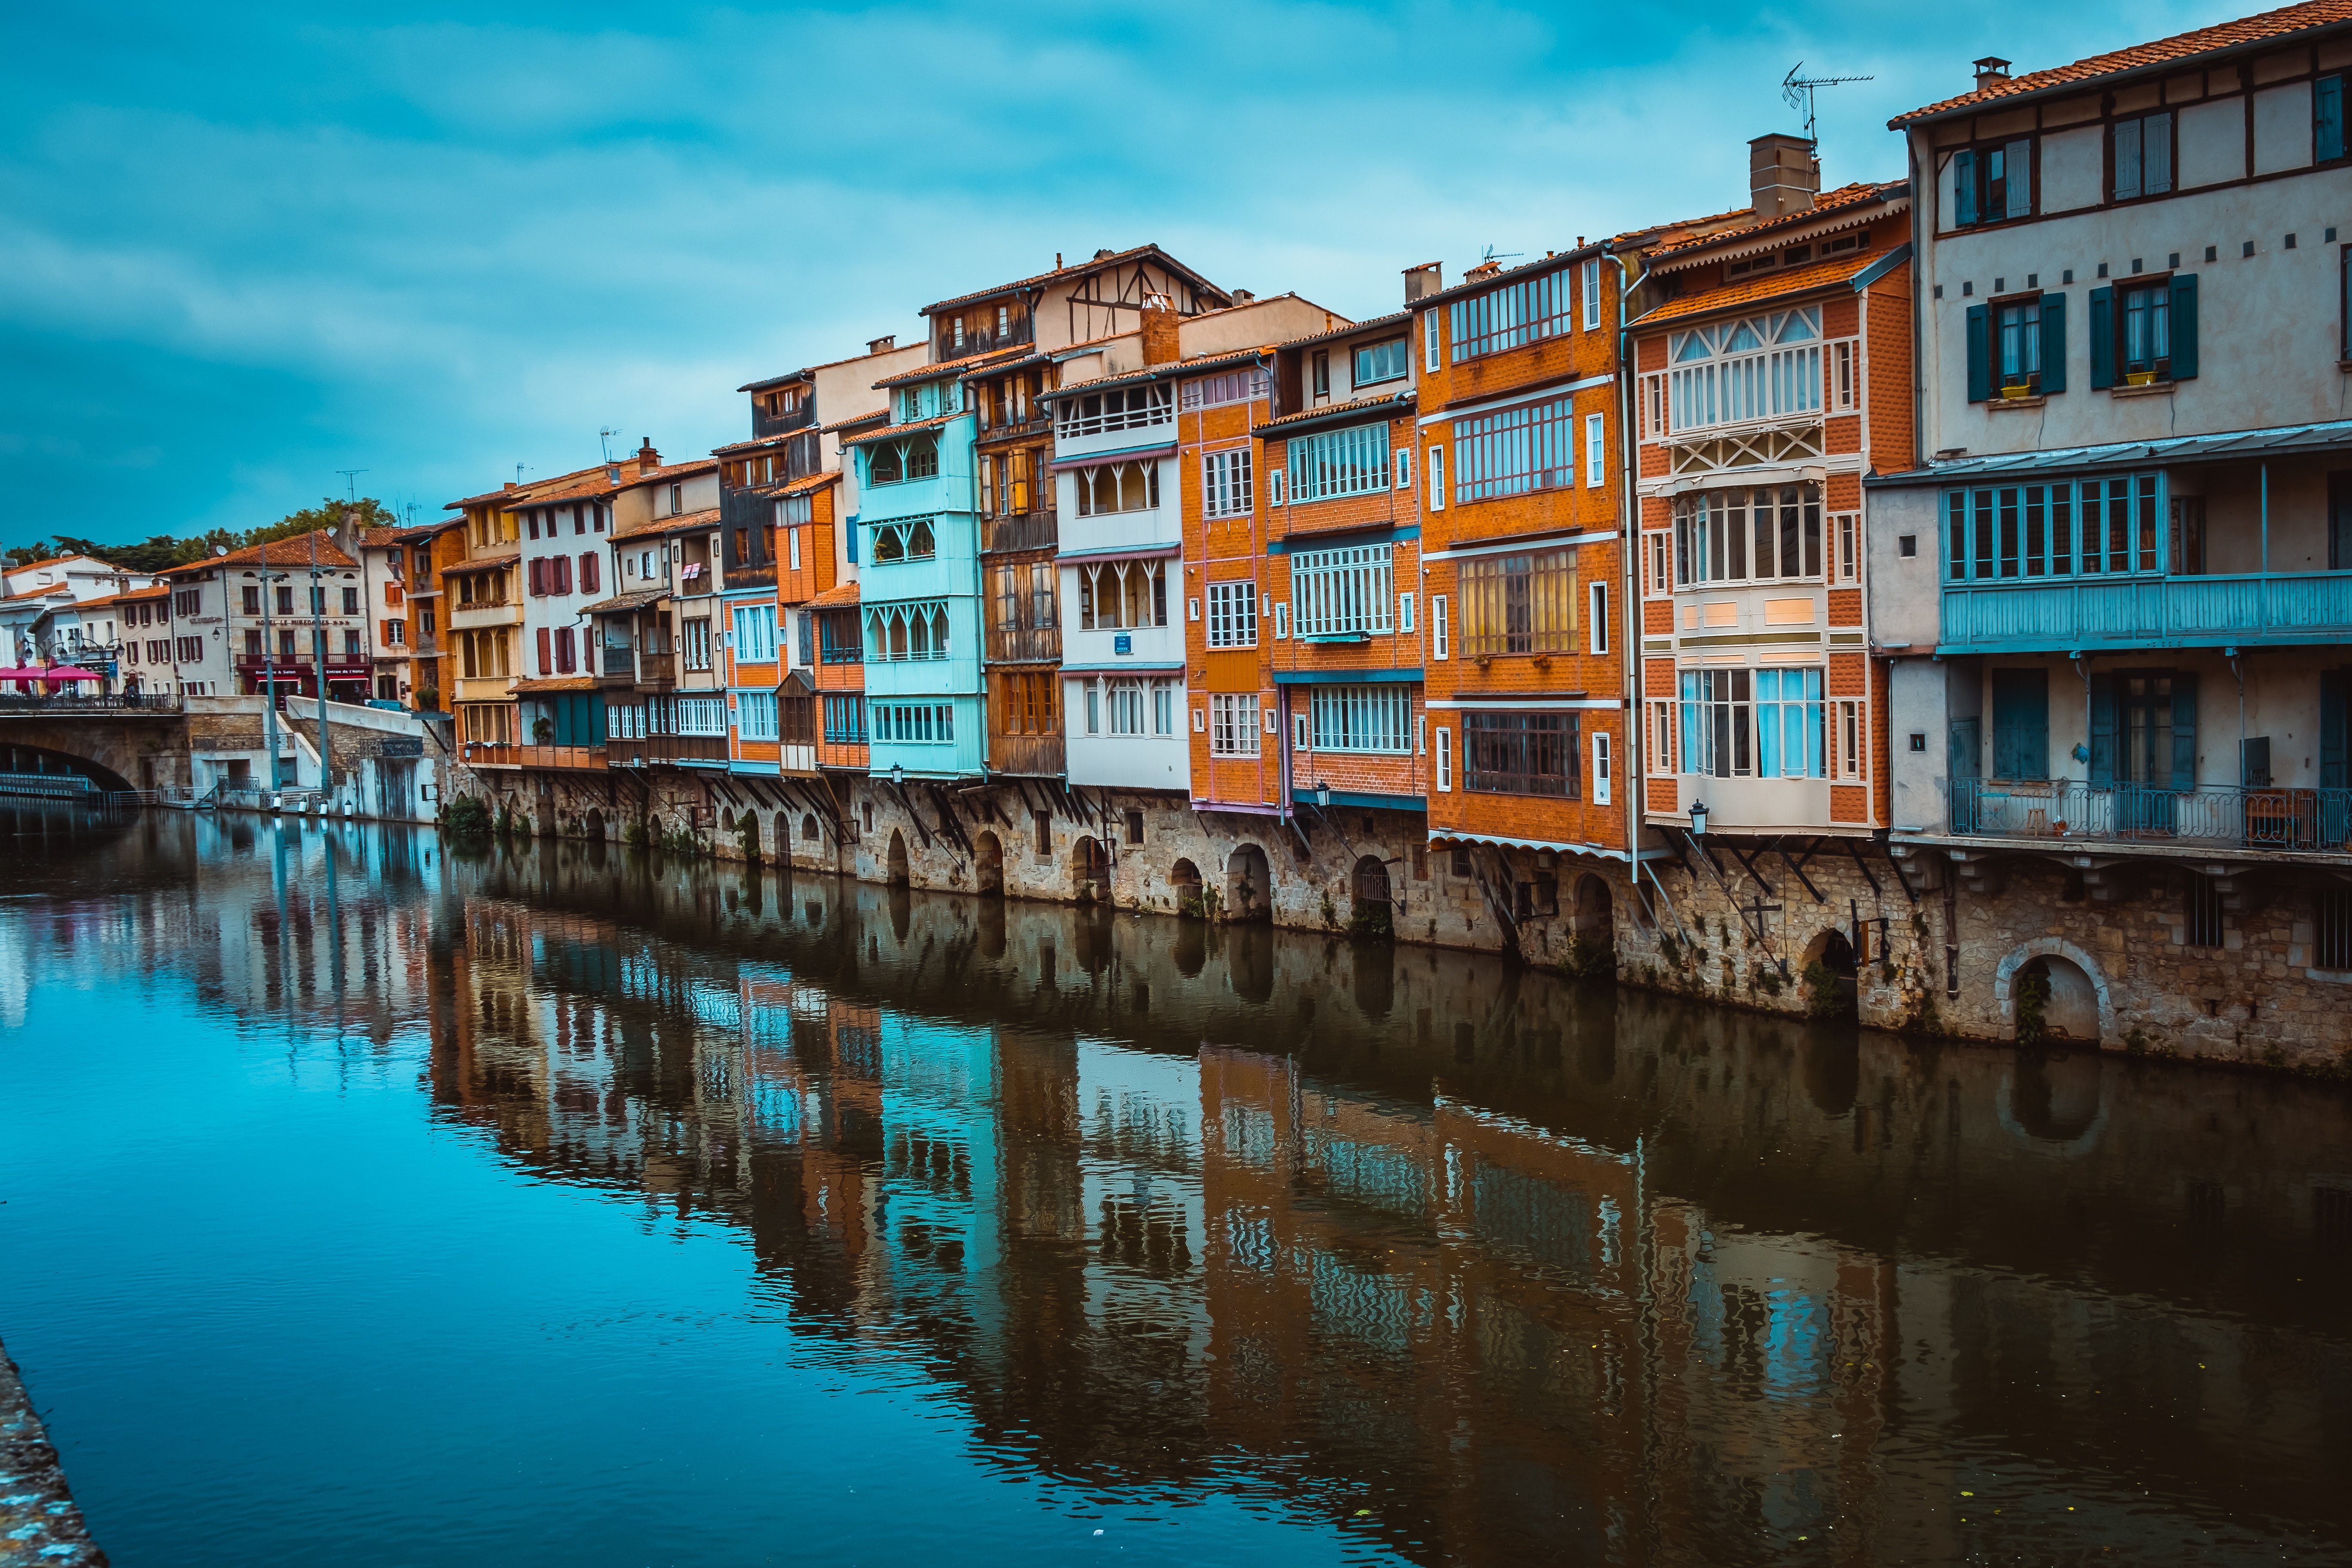
reflection, water, waterway, blue, sky, architecture, town, canal, neighbourhood, human settlement, building, urban area, house, residential area, channel, city, river, apartment, home, mixed use, real estate, condominium, tourism, watercourse, facade, vacation